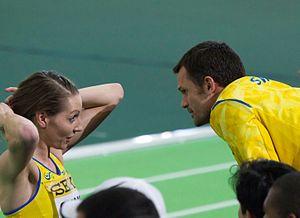
Stefan Holm, né le 25 mai 1976 à Forshaga, est un ancien athlète suédois, pratiquant le saut en hauteur, champion olympique à Athènes en 2004 avec un saut à Jeux olympiques 2,36 m, et quatre fois champion du monde en salle.